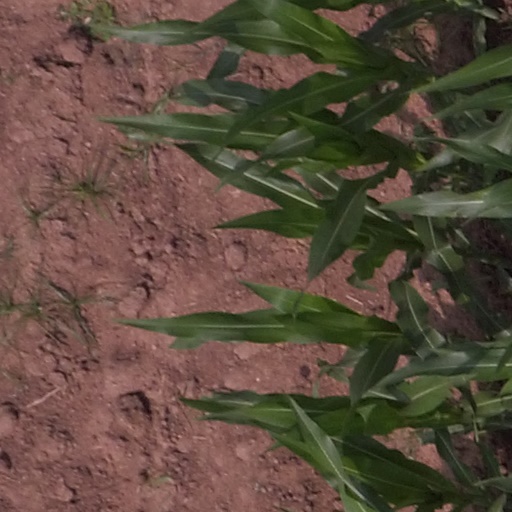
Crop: maize; corn